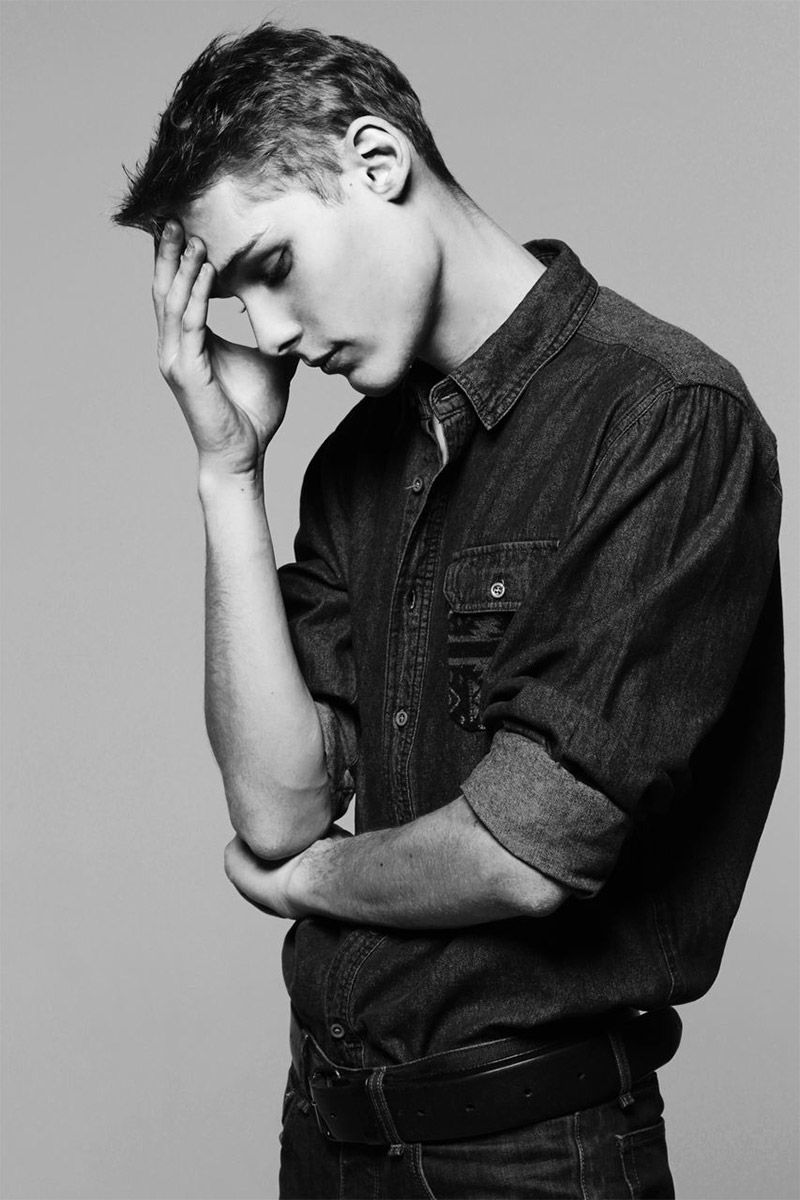
Gender: men